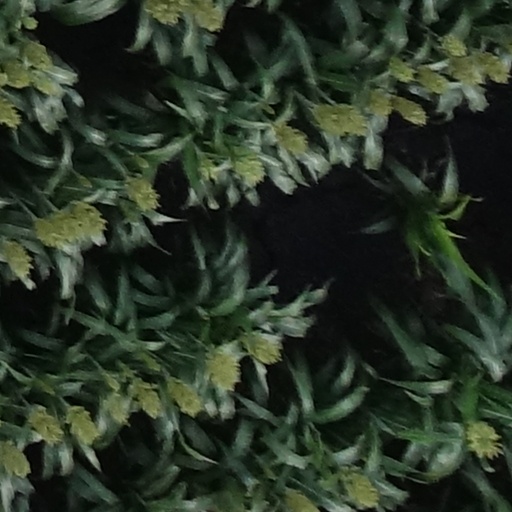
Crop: sorghum